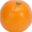
Label: orange